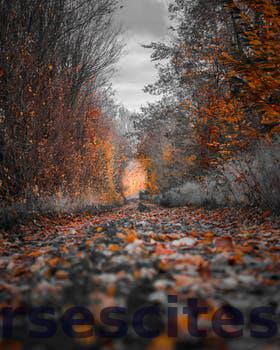
Label: Watermark